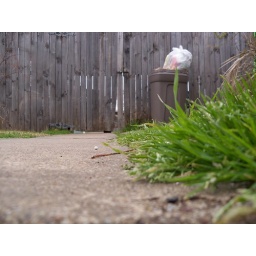
this is just the sidewalk in my back yard....i liked how the grass looks like its like mini trees